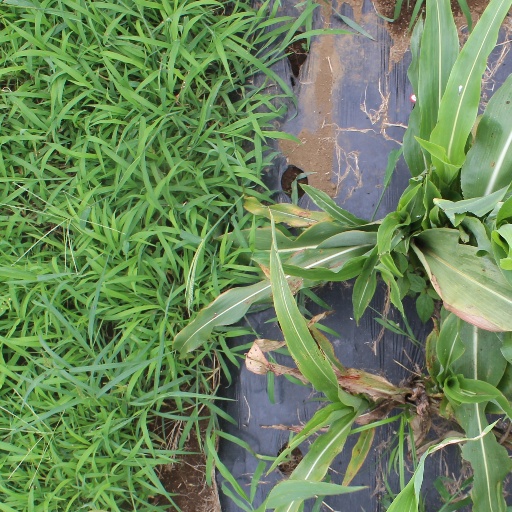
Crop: sorghum